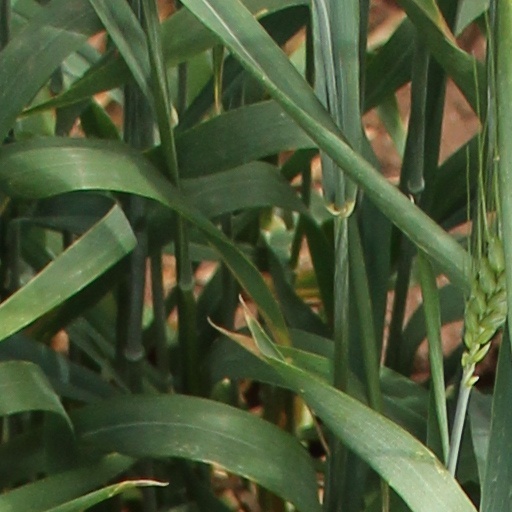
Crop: wheat